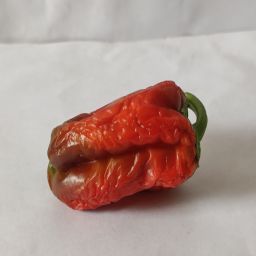
Crop: Bell Pepper
Quality: Dried